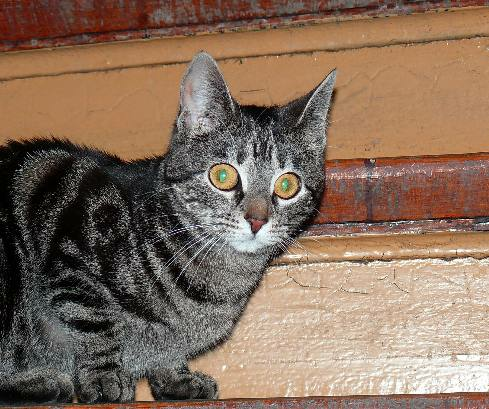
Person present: No